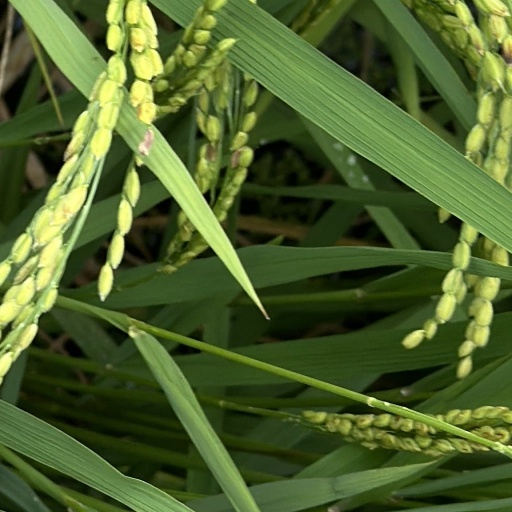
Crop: rice